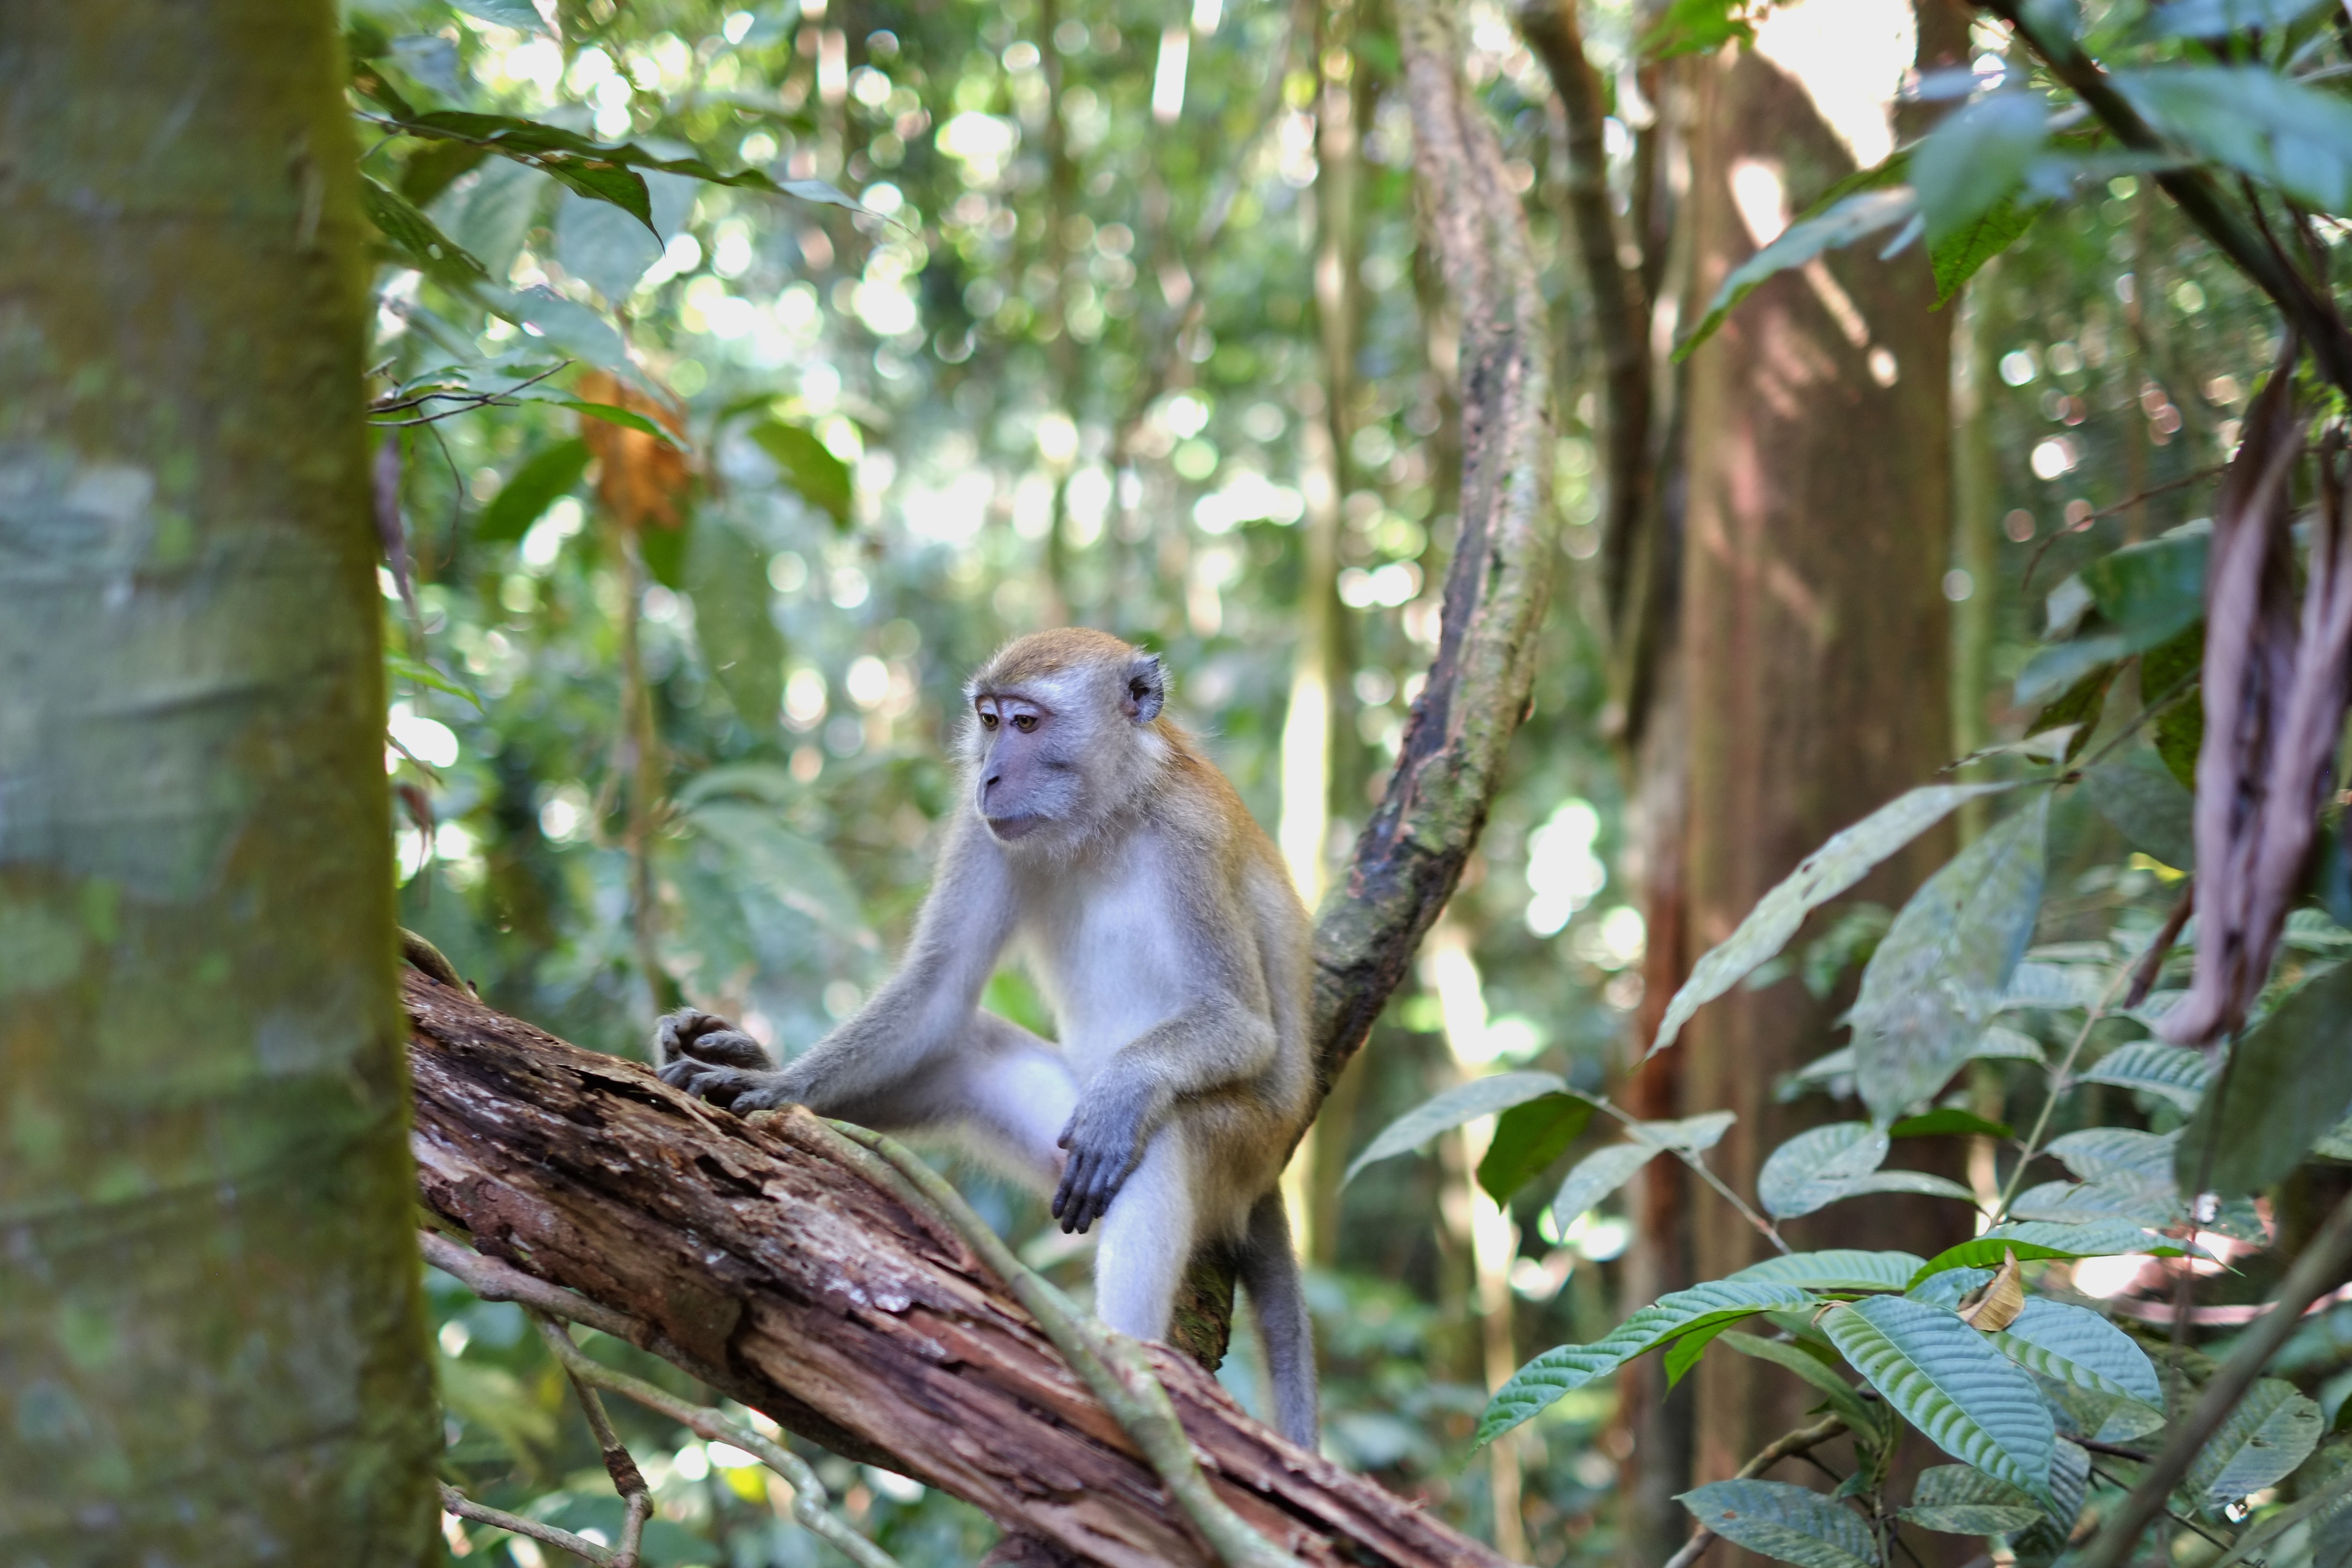
nature, forest, branch, wildlife, jungle, mammal, botany, fauna, primate, rainforest, vertebrate, habitat, natural environment, new world monkey